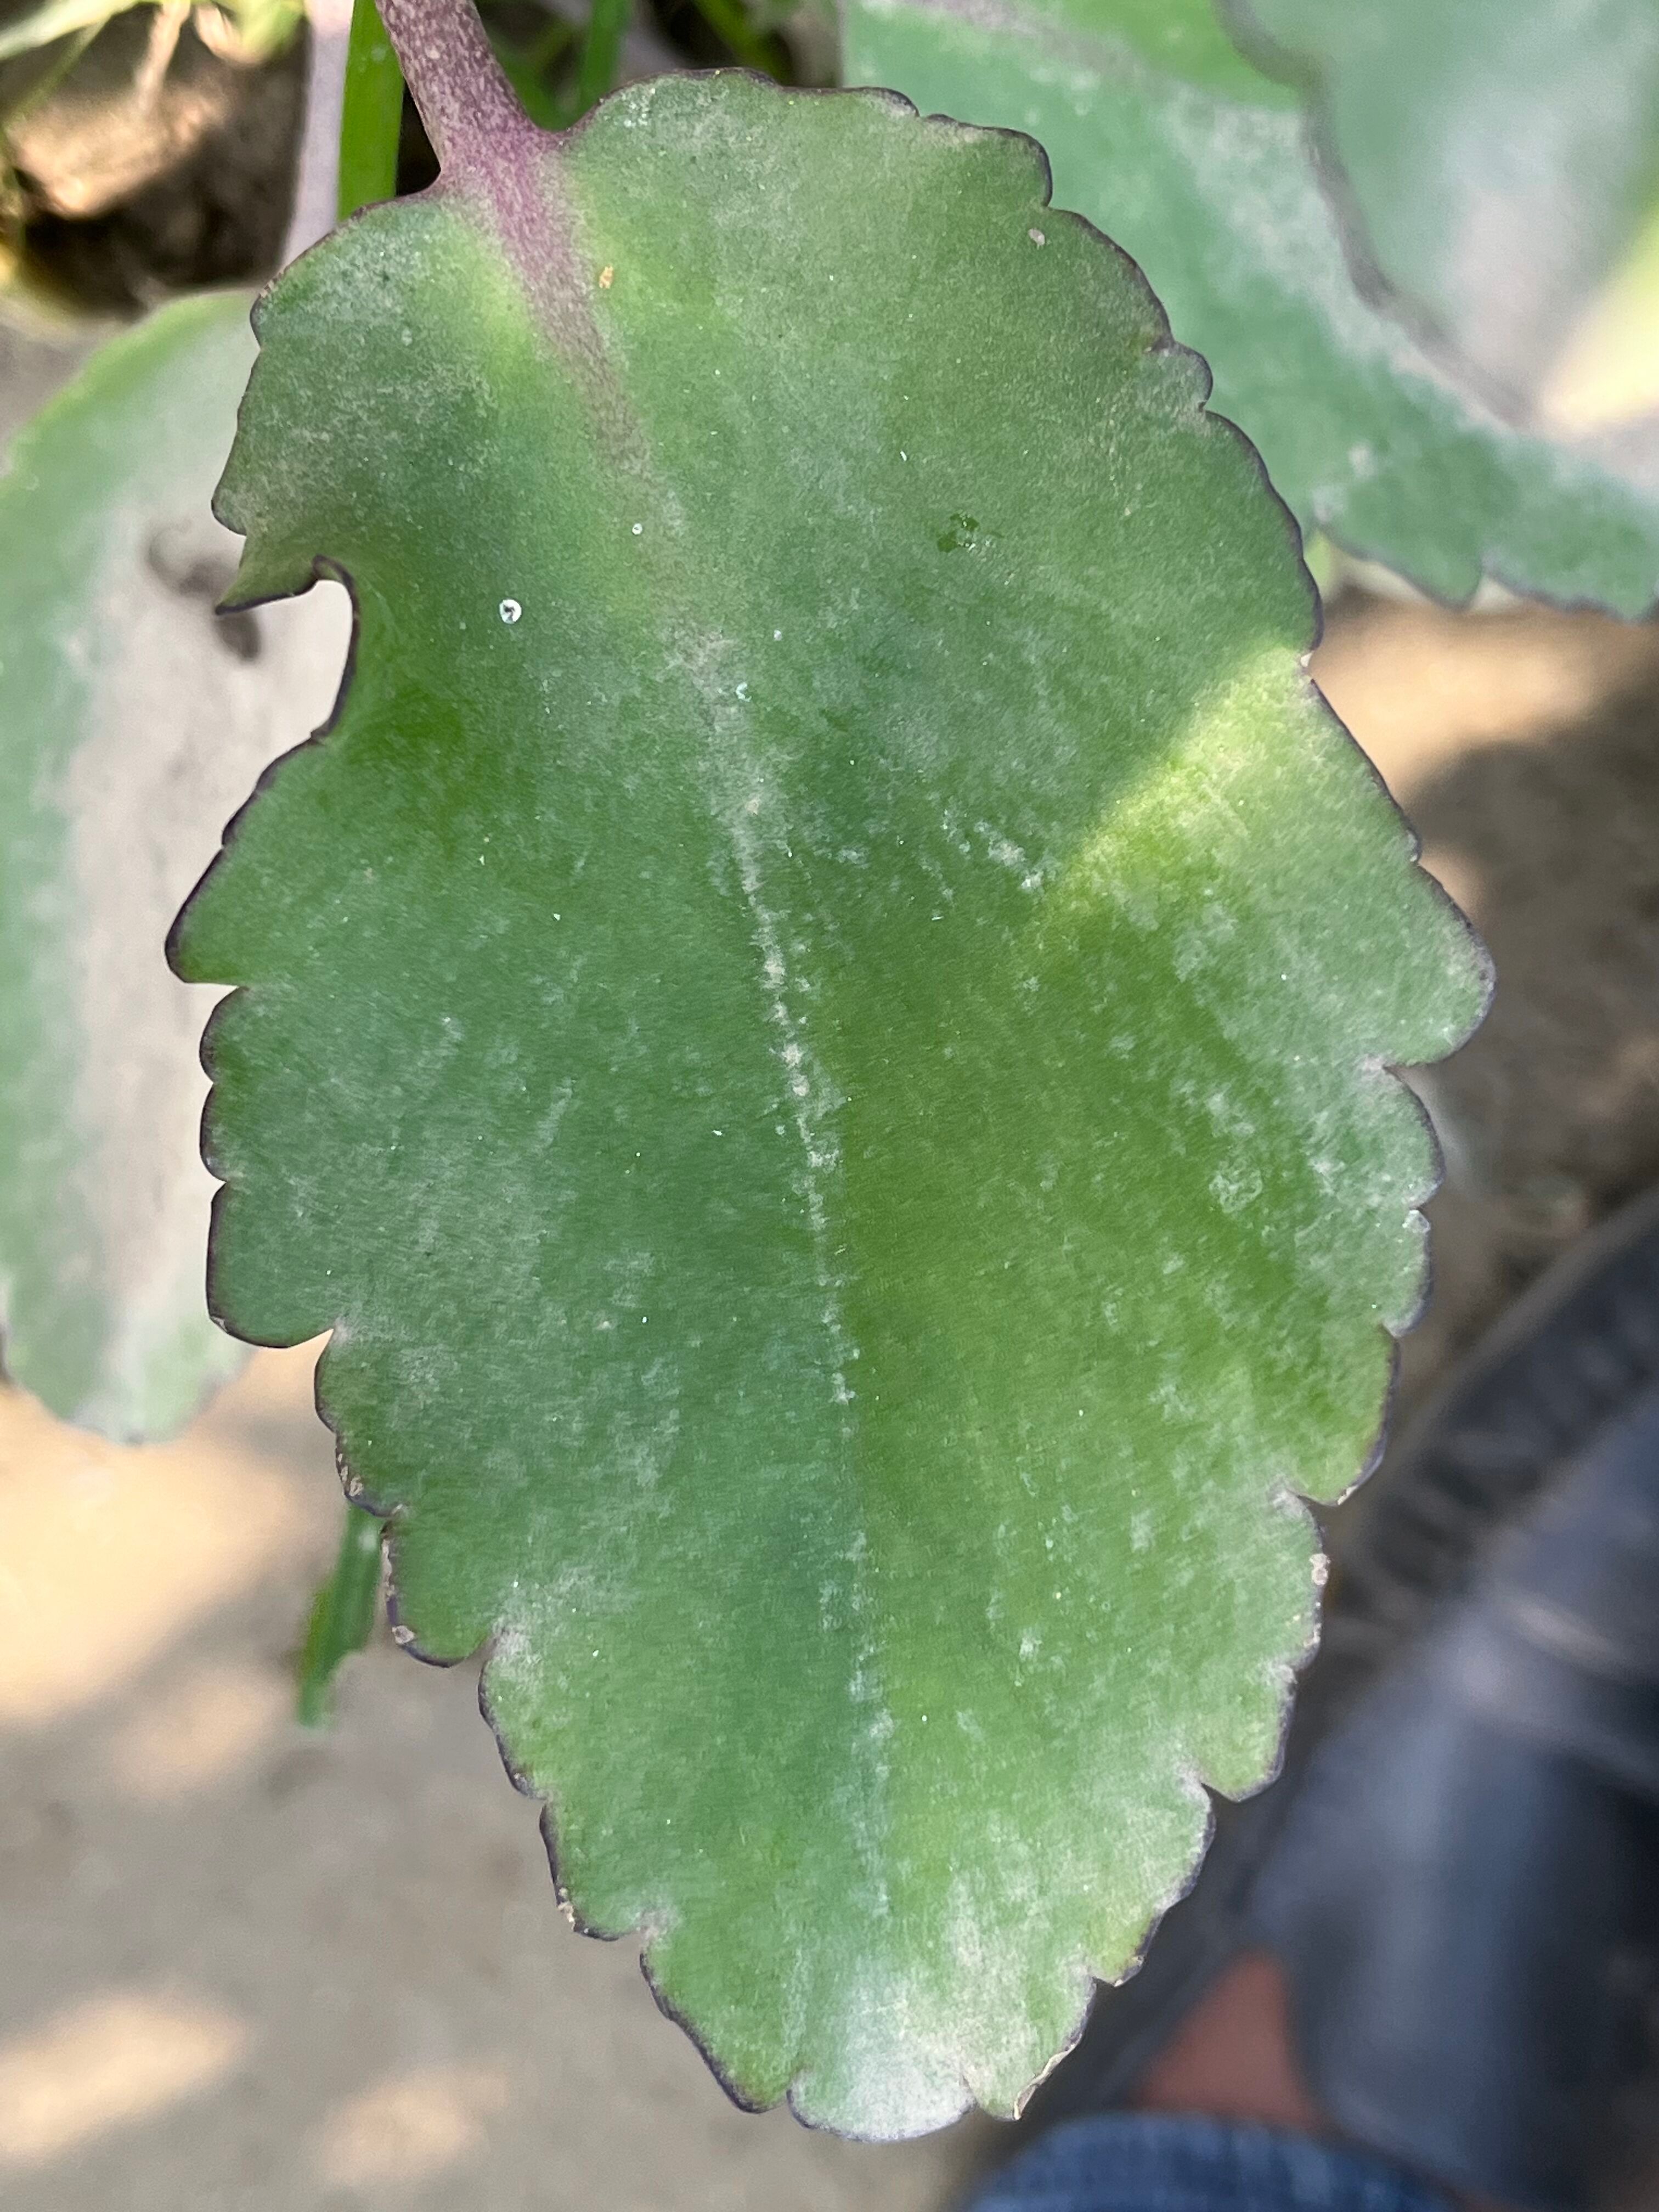
Plant species: kalanchoe-pinnata